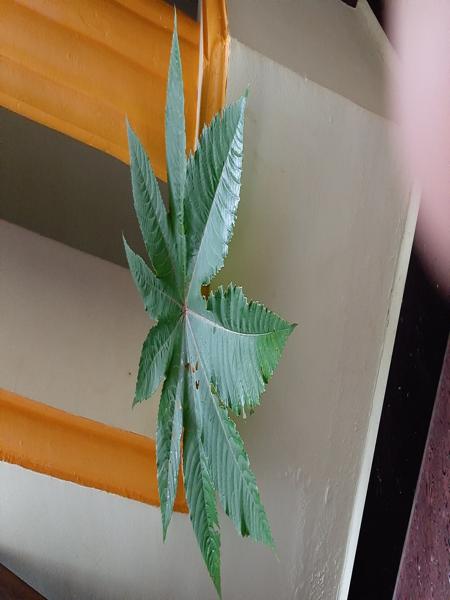
Plant: Castor